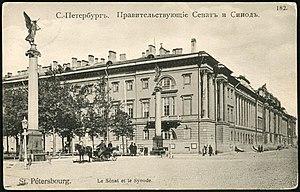
Saint-Pétersbourg. Le Cavalier de bronze (statue).